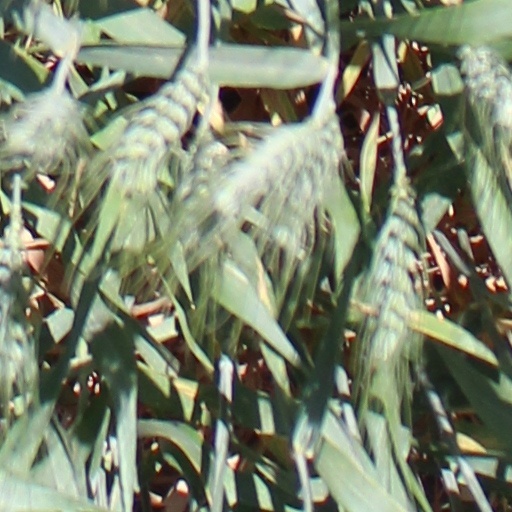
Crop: wheat